Phonovoltaic

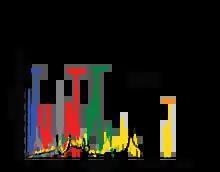
The phonon energy and density of states for various semiconductors and semimetals.

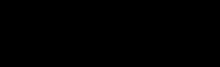
The band gap of various semiconductors and semimetals.

As outlined above, an efficient pV cell requires a material with an optical phonon mode more energetic than the bandgap, which in turn is much more energetic than the thermal energy at the intended operating temperature formula_52. Furthermore, the pV cell requires a material wherein a hot optical phonon prefers to produce an electron rather than multiple low energy acoustic phonons (formula_53).